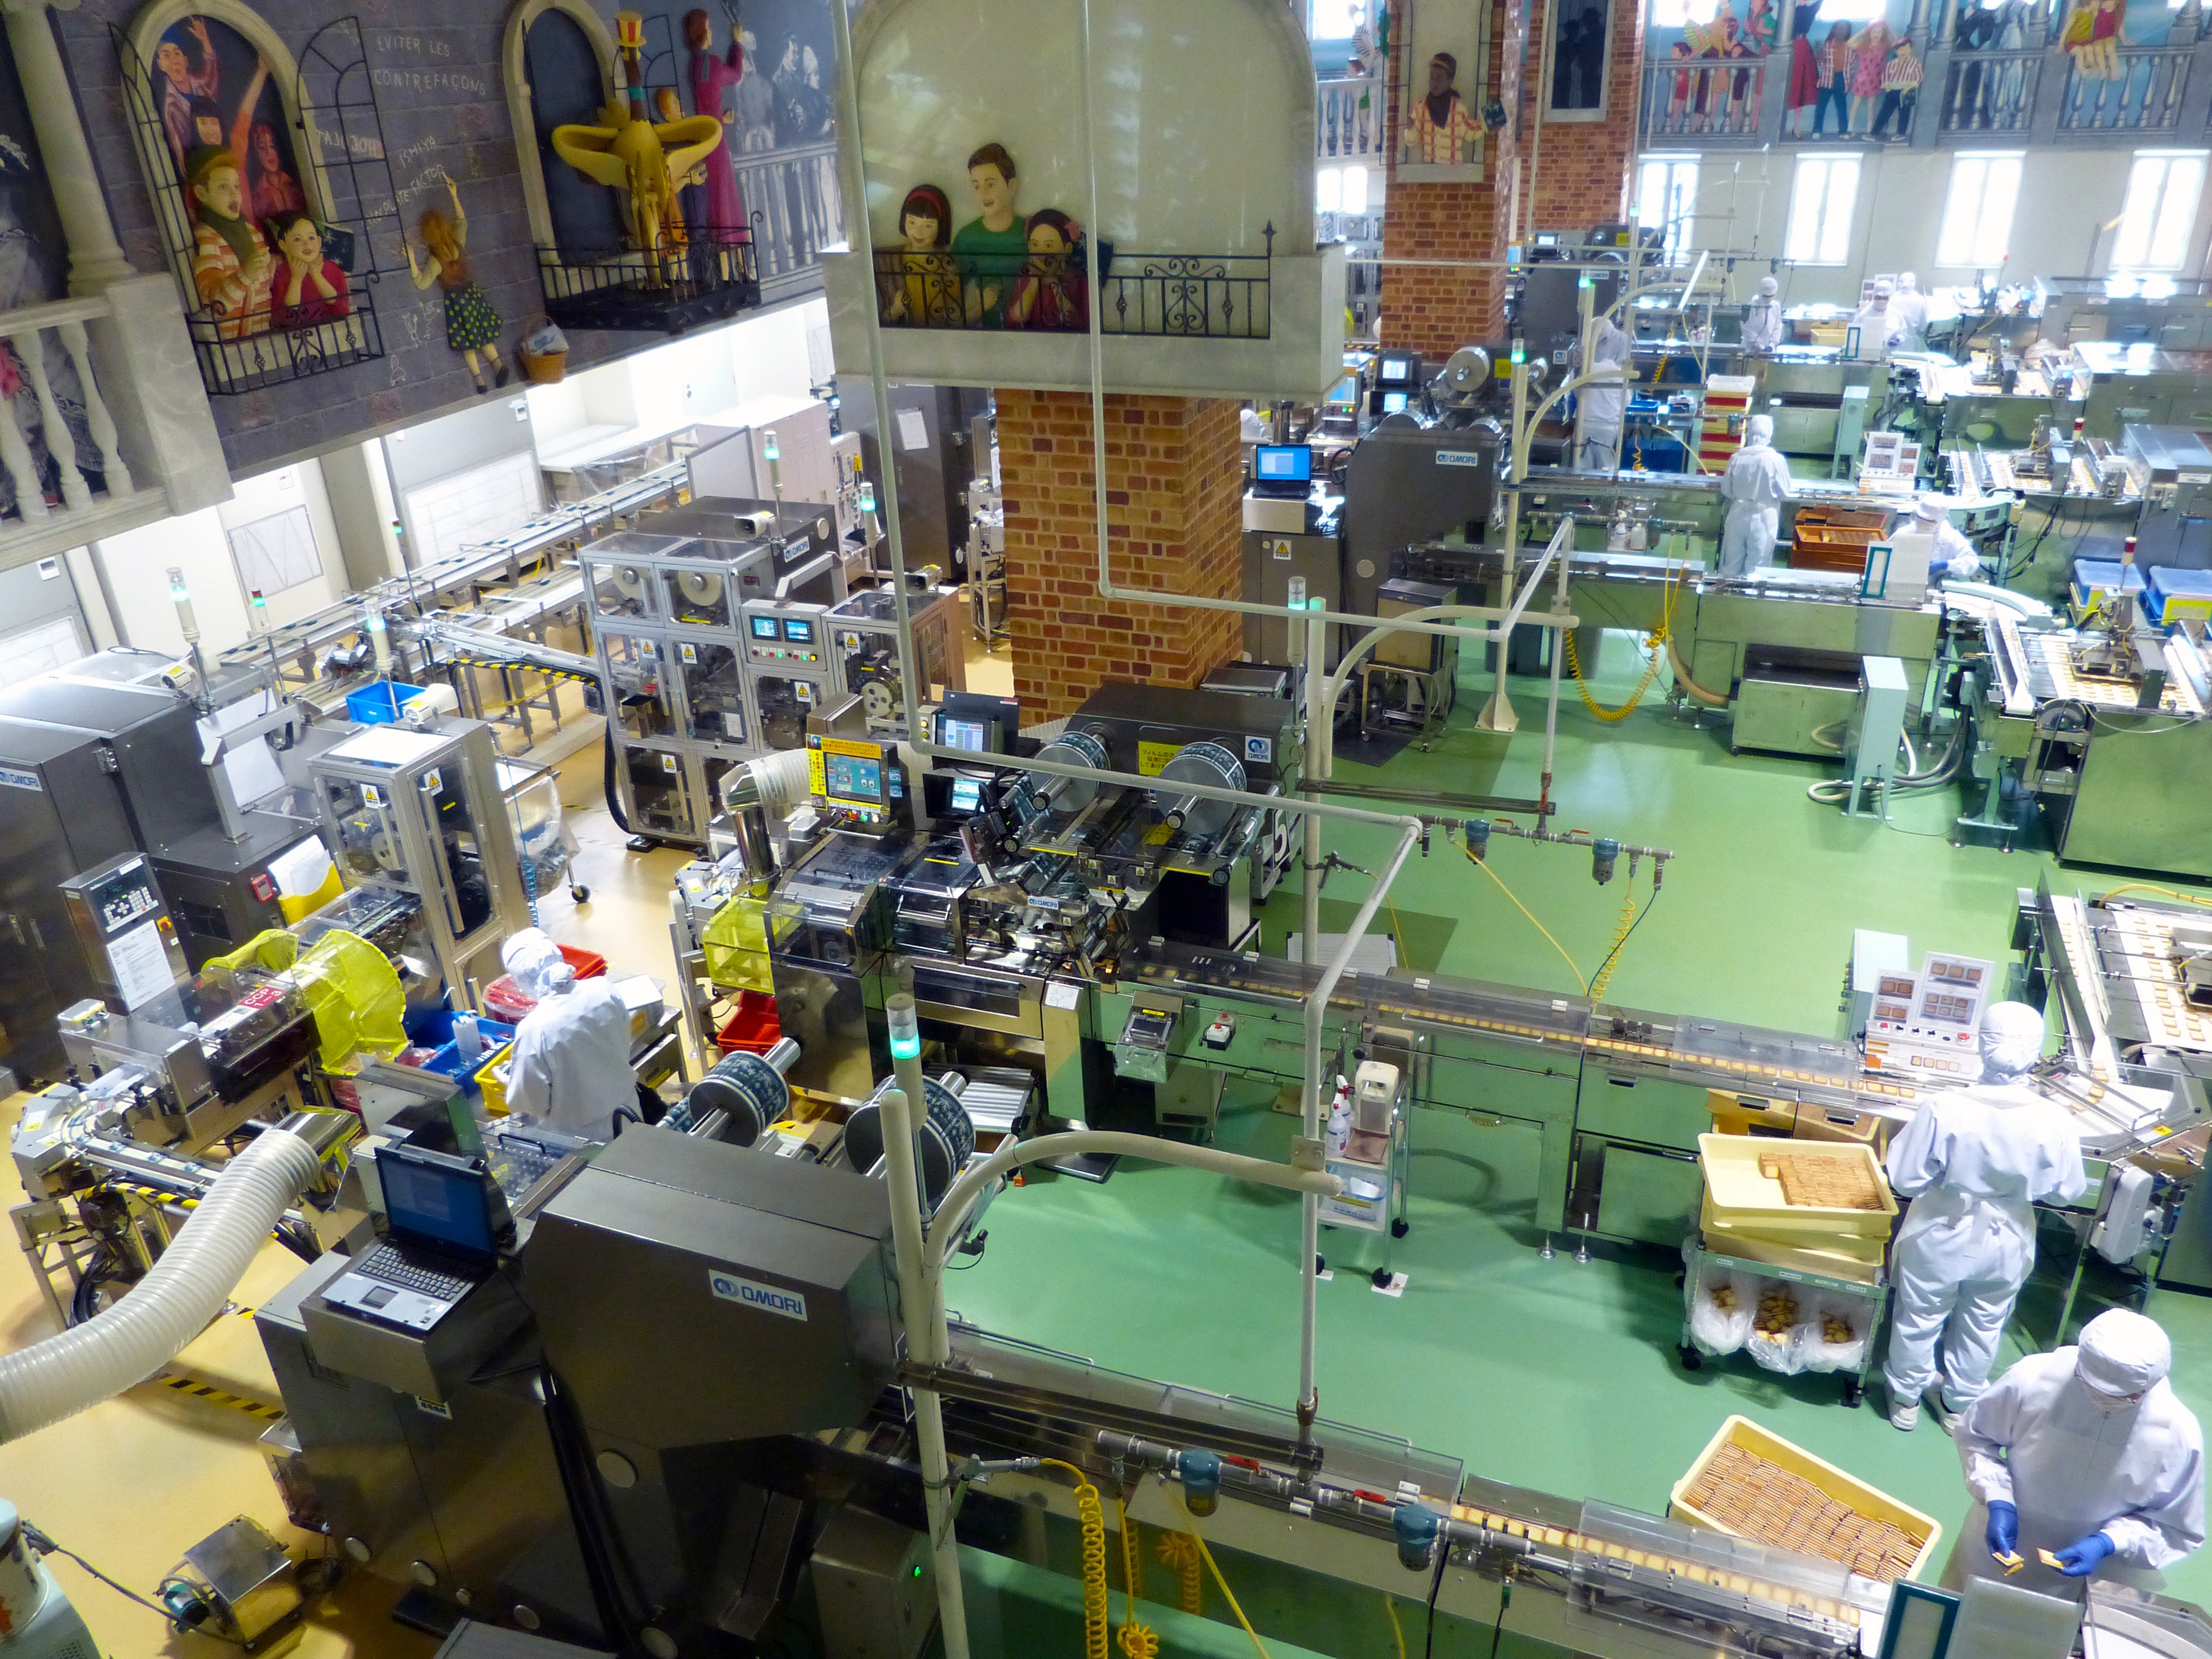
amusement park, machine, factory, japan, cookie, label, manufacturing, art, packaging, sapporo, mass production, place of interest, chocolate factory, inspecting, shiroi koibito park, operators